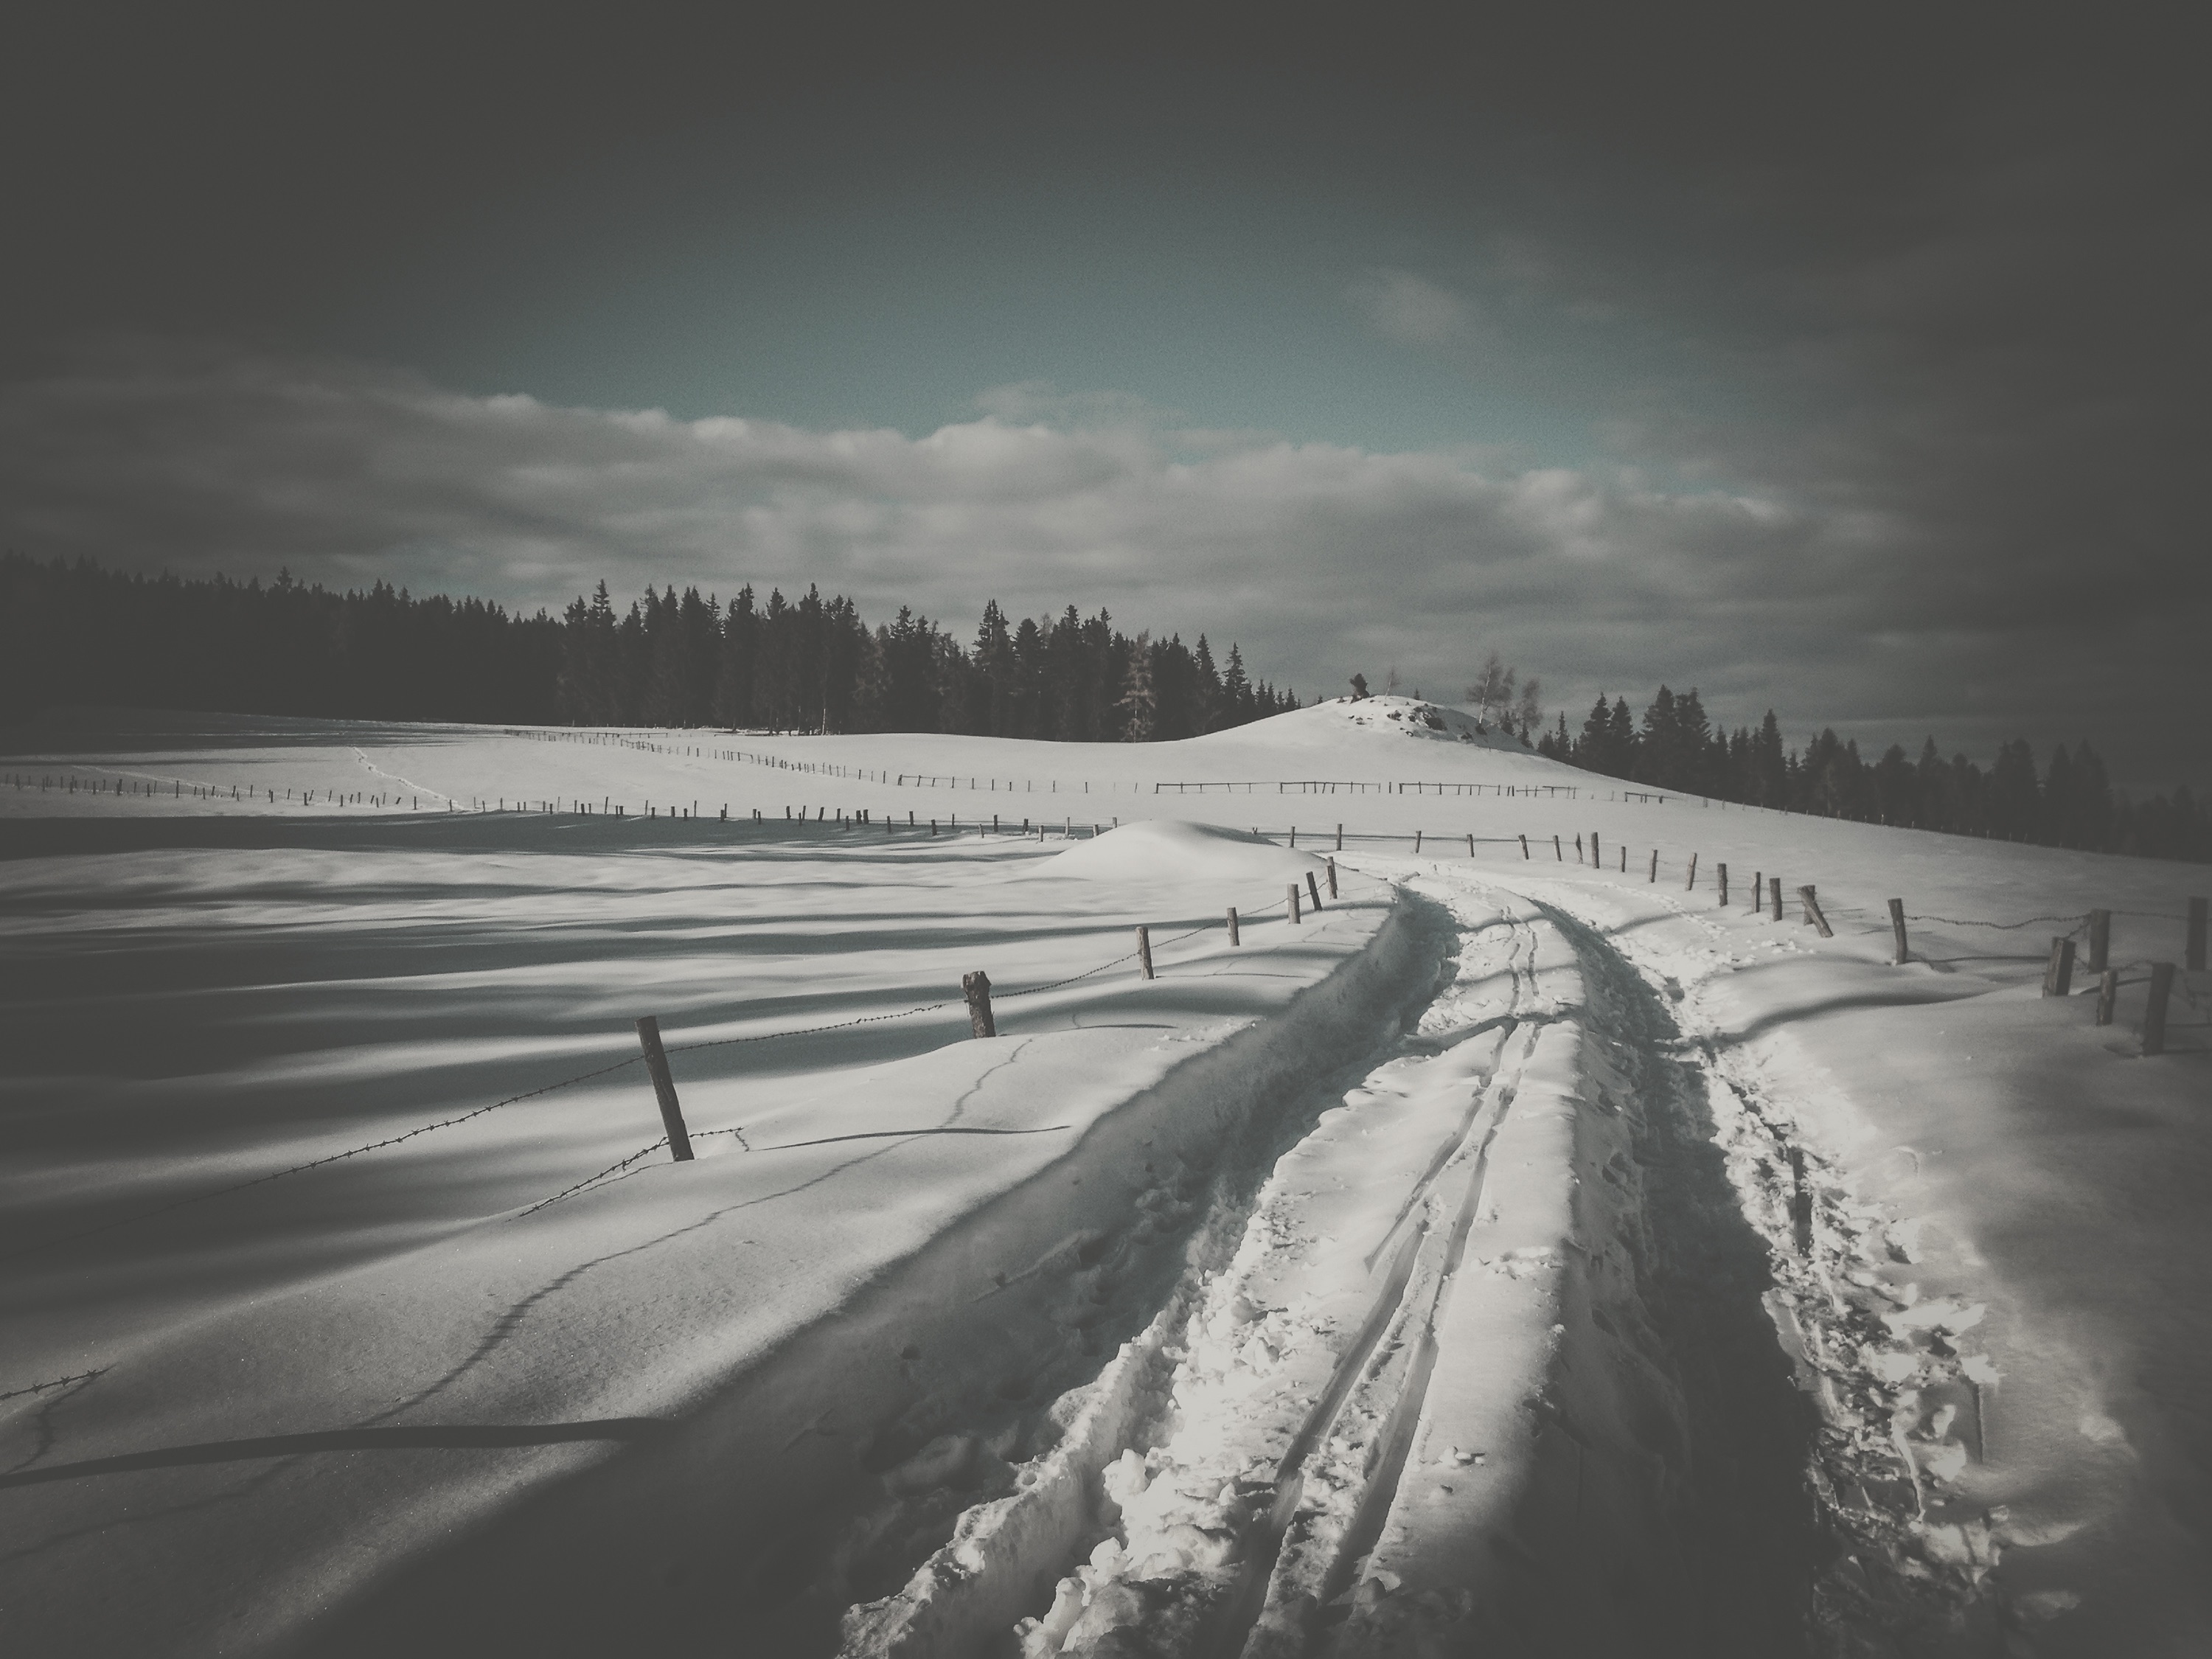
snow, winter, cloud, black and white, white, morning, wave, ice, weather, monochrome, season, freezing, monochrome photography, atmospheric phenomenon